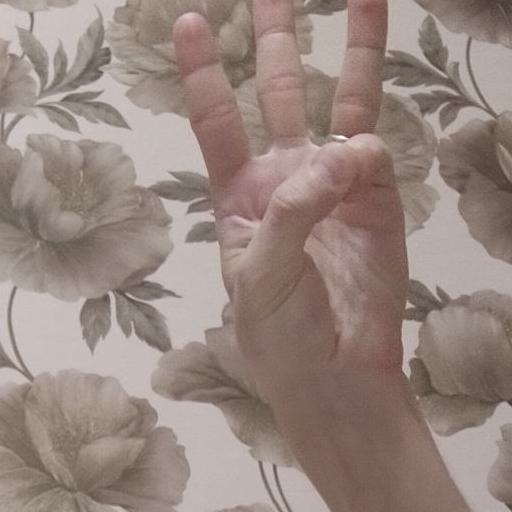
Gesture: three